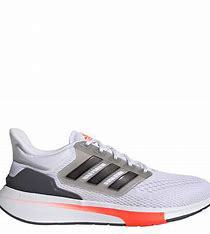
Brand: Adidas
Model: EQ21 Run